Fiesta (dinnerware)

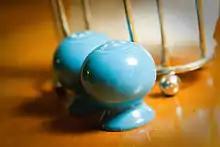
Salt and pepper shakers showing the Art Deco design of Fiesta ware.

Fiesta was introduced at the annual Pottery and Glass Exhibit in Pittsburgh, Pennsylvania in January 1936. It was not the first solid color dinnerware in the US; smaller companies, especially Bauer Pottery in California, had been producing dinnerware, vases, and garden pottery, in solid color glazes for the better part of a decade by the time Fiesta was introduced to the market. However, Fiesta was the first widely mass-promoted and marketed solid-color dinnerware in the US.